Wieting Theater

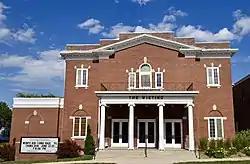

The Wieting Theater is located in Toledo, Iowa, United States. Ella W. Wieting had three opera houses built as memorials to her husband,